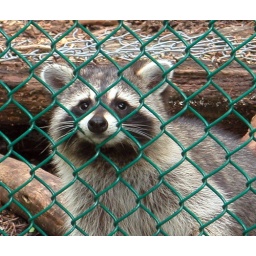
This little female racoon is quite small and very sweet. She came right over to the fence to greet us.